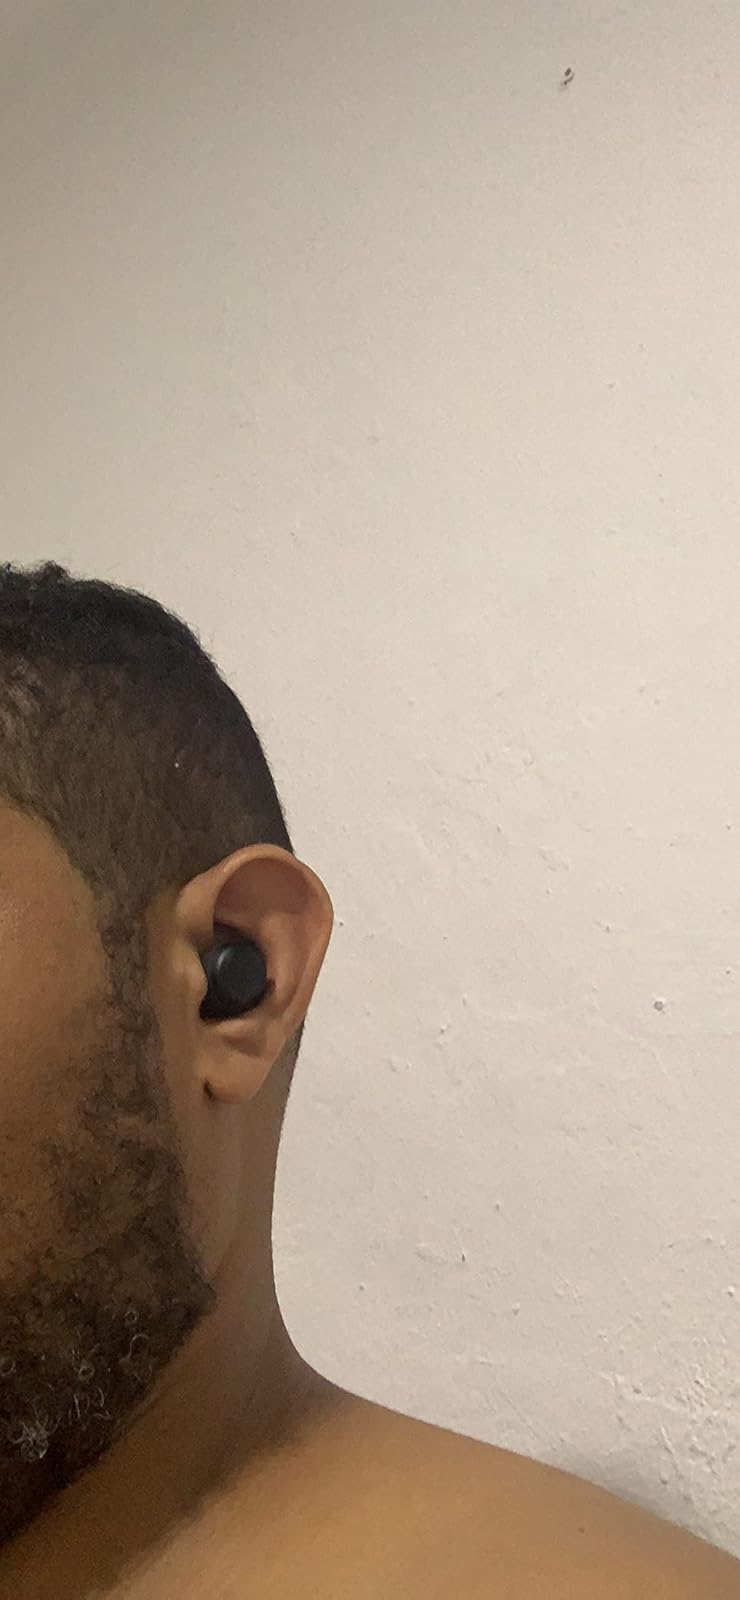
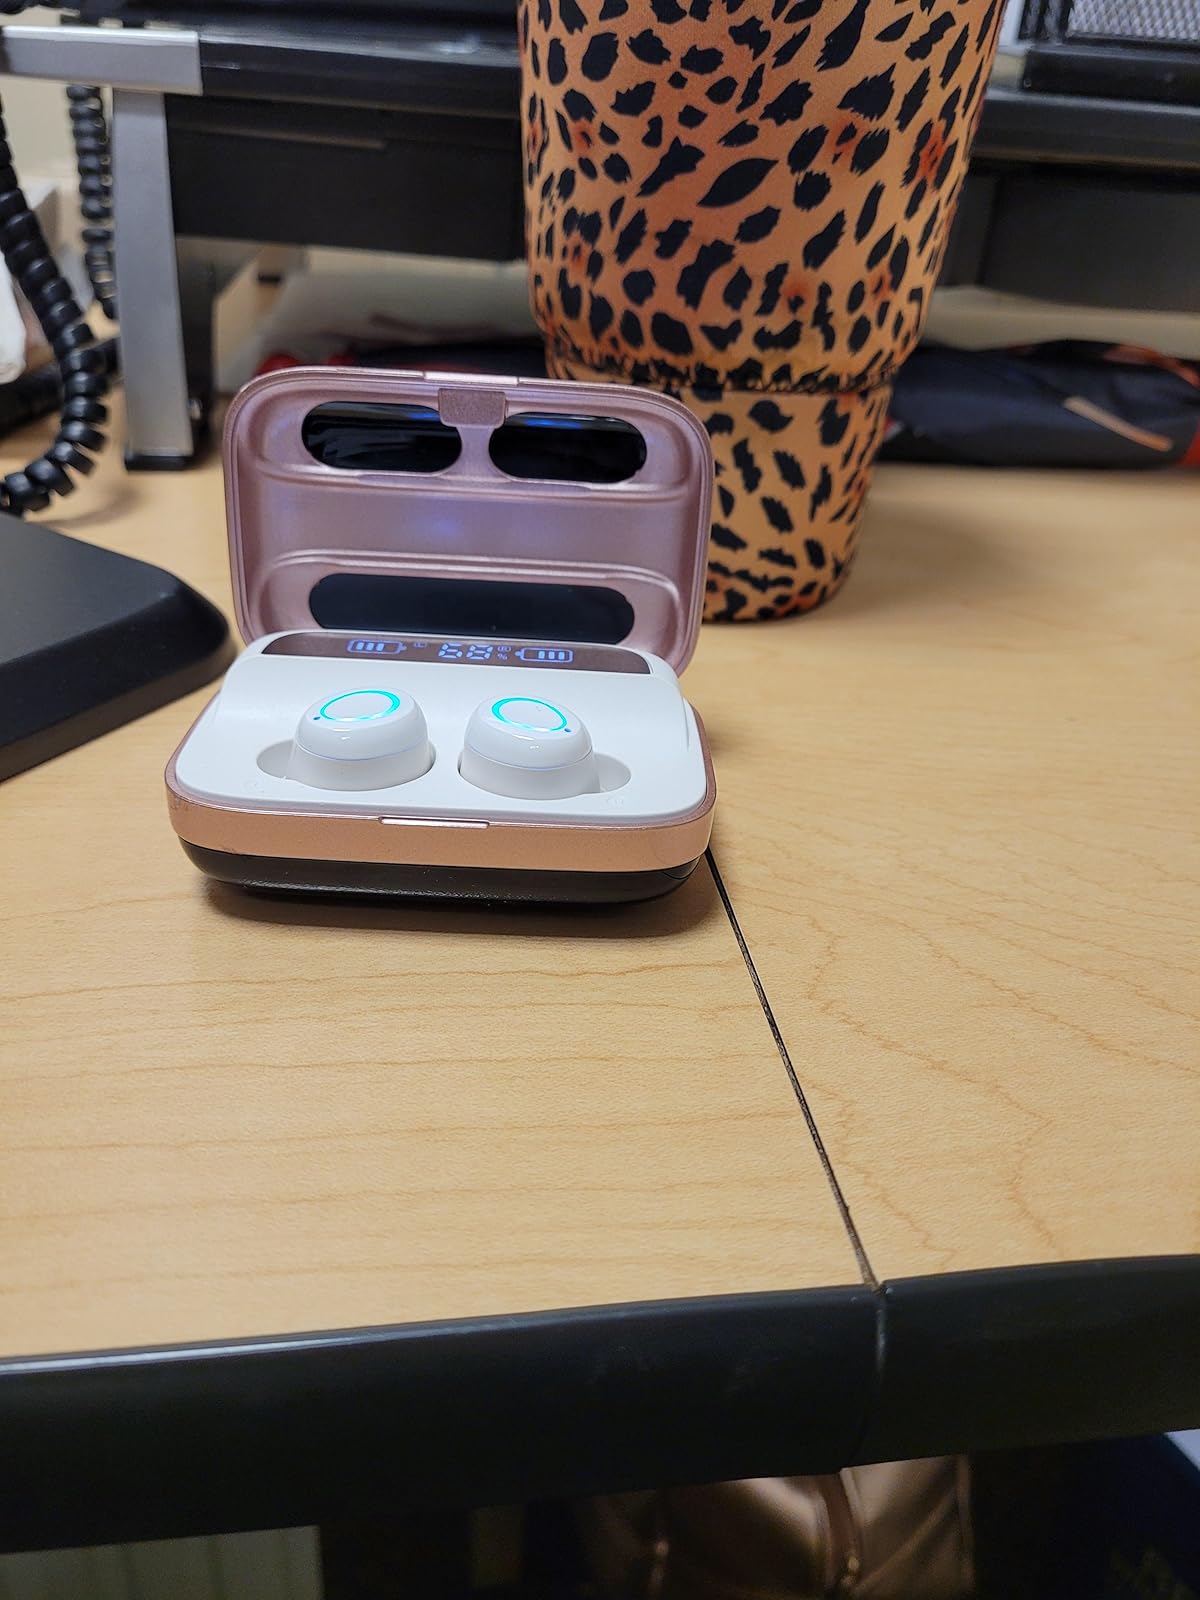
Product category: earbuds
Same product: no